Rahr West Art Museum

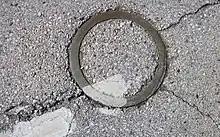
Disk marks location of the Sputnik 4 impact

On September 5, 1962, a piece of the 7 ton Sputnik 4 crashed on North Eighth Street east of the museum. The impact location is marked with a ring. A cast was made from the original piece before the Soviets claimed it, and the cast was displayed at the museum. The city holds an annual Sputnikfest celebration.